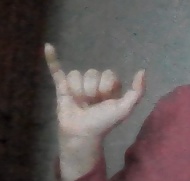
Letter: ya